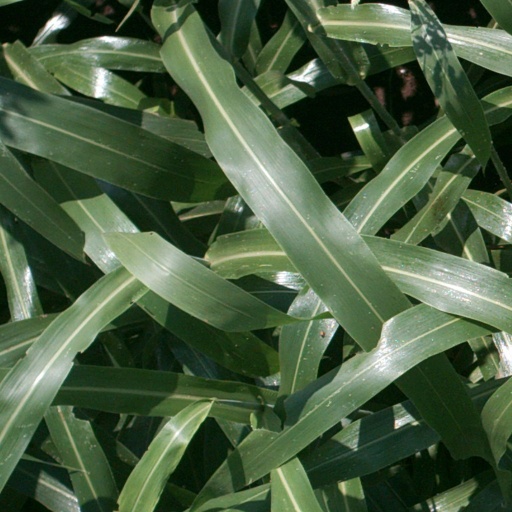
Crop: sorghum